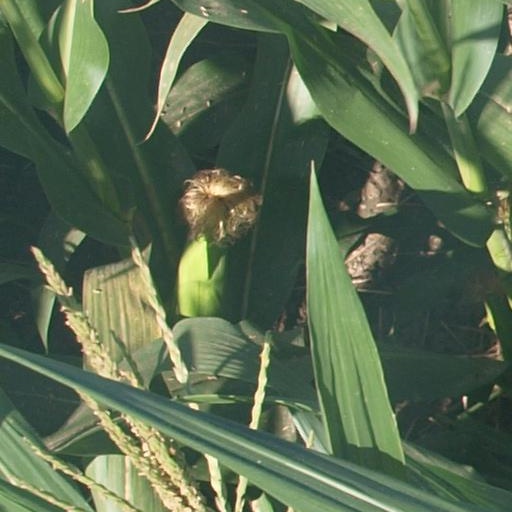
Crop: maize; corn